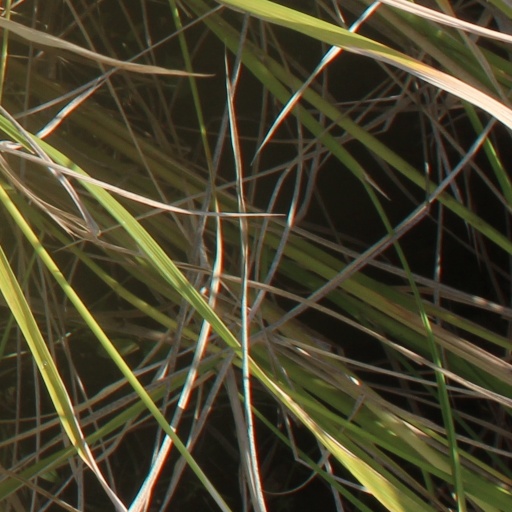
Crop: rice